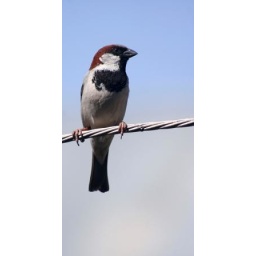
Kashmiri Sparrow sitting on an Electric Wire in the absence of trees and loss of habitat.